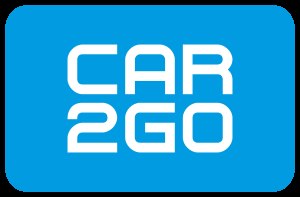
Car2Go
Officielt car2go-logo
car2go er en delebilsservice i Europa og Nordamerika, som er ejet af tyske Daimler AG, der også er Mercedes-Benz og Smart. Virksomheden tilbyder én-vejs leje af bil, hvor medlemmer faktureres på tidsbasis. Lejebilerne er udelukkende Smart Fortwo.